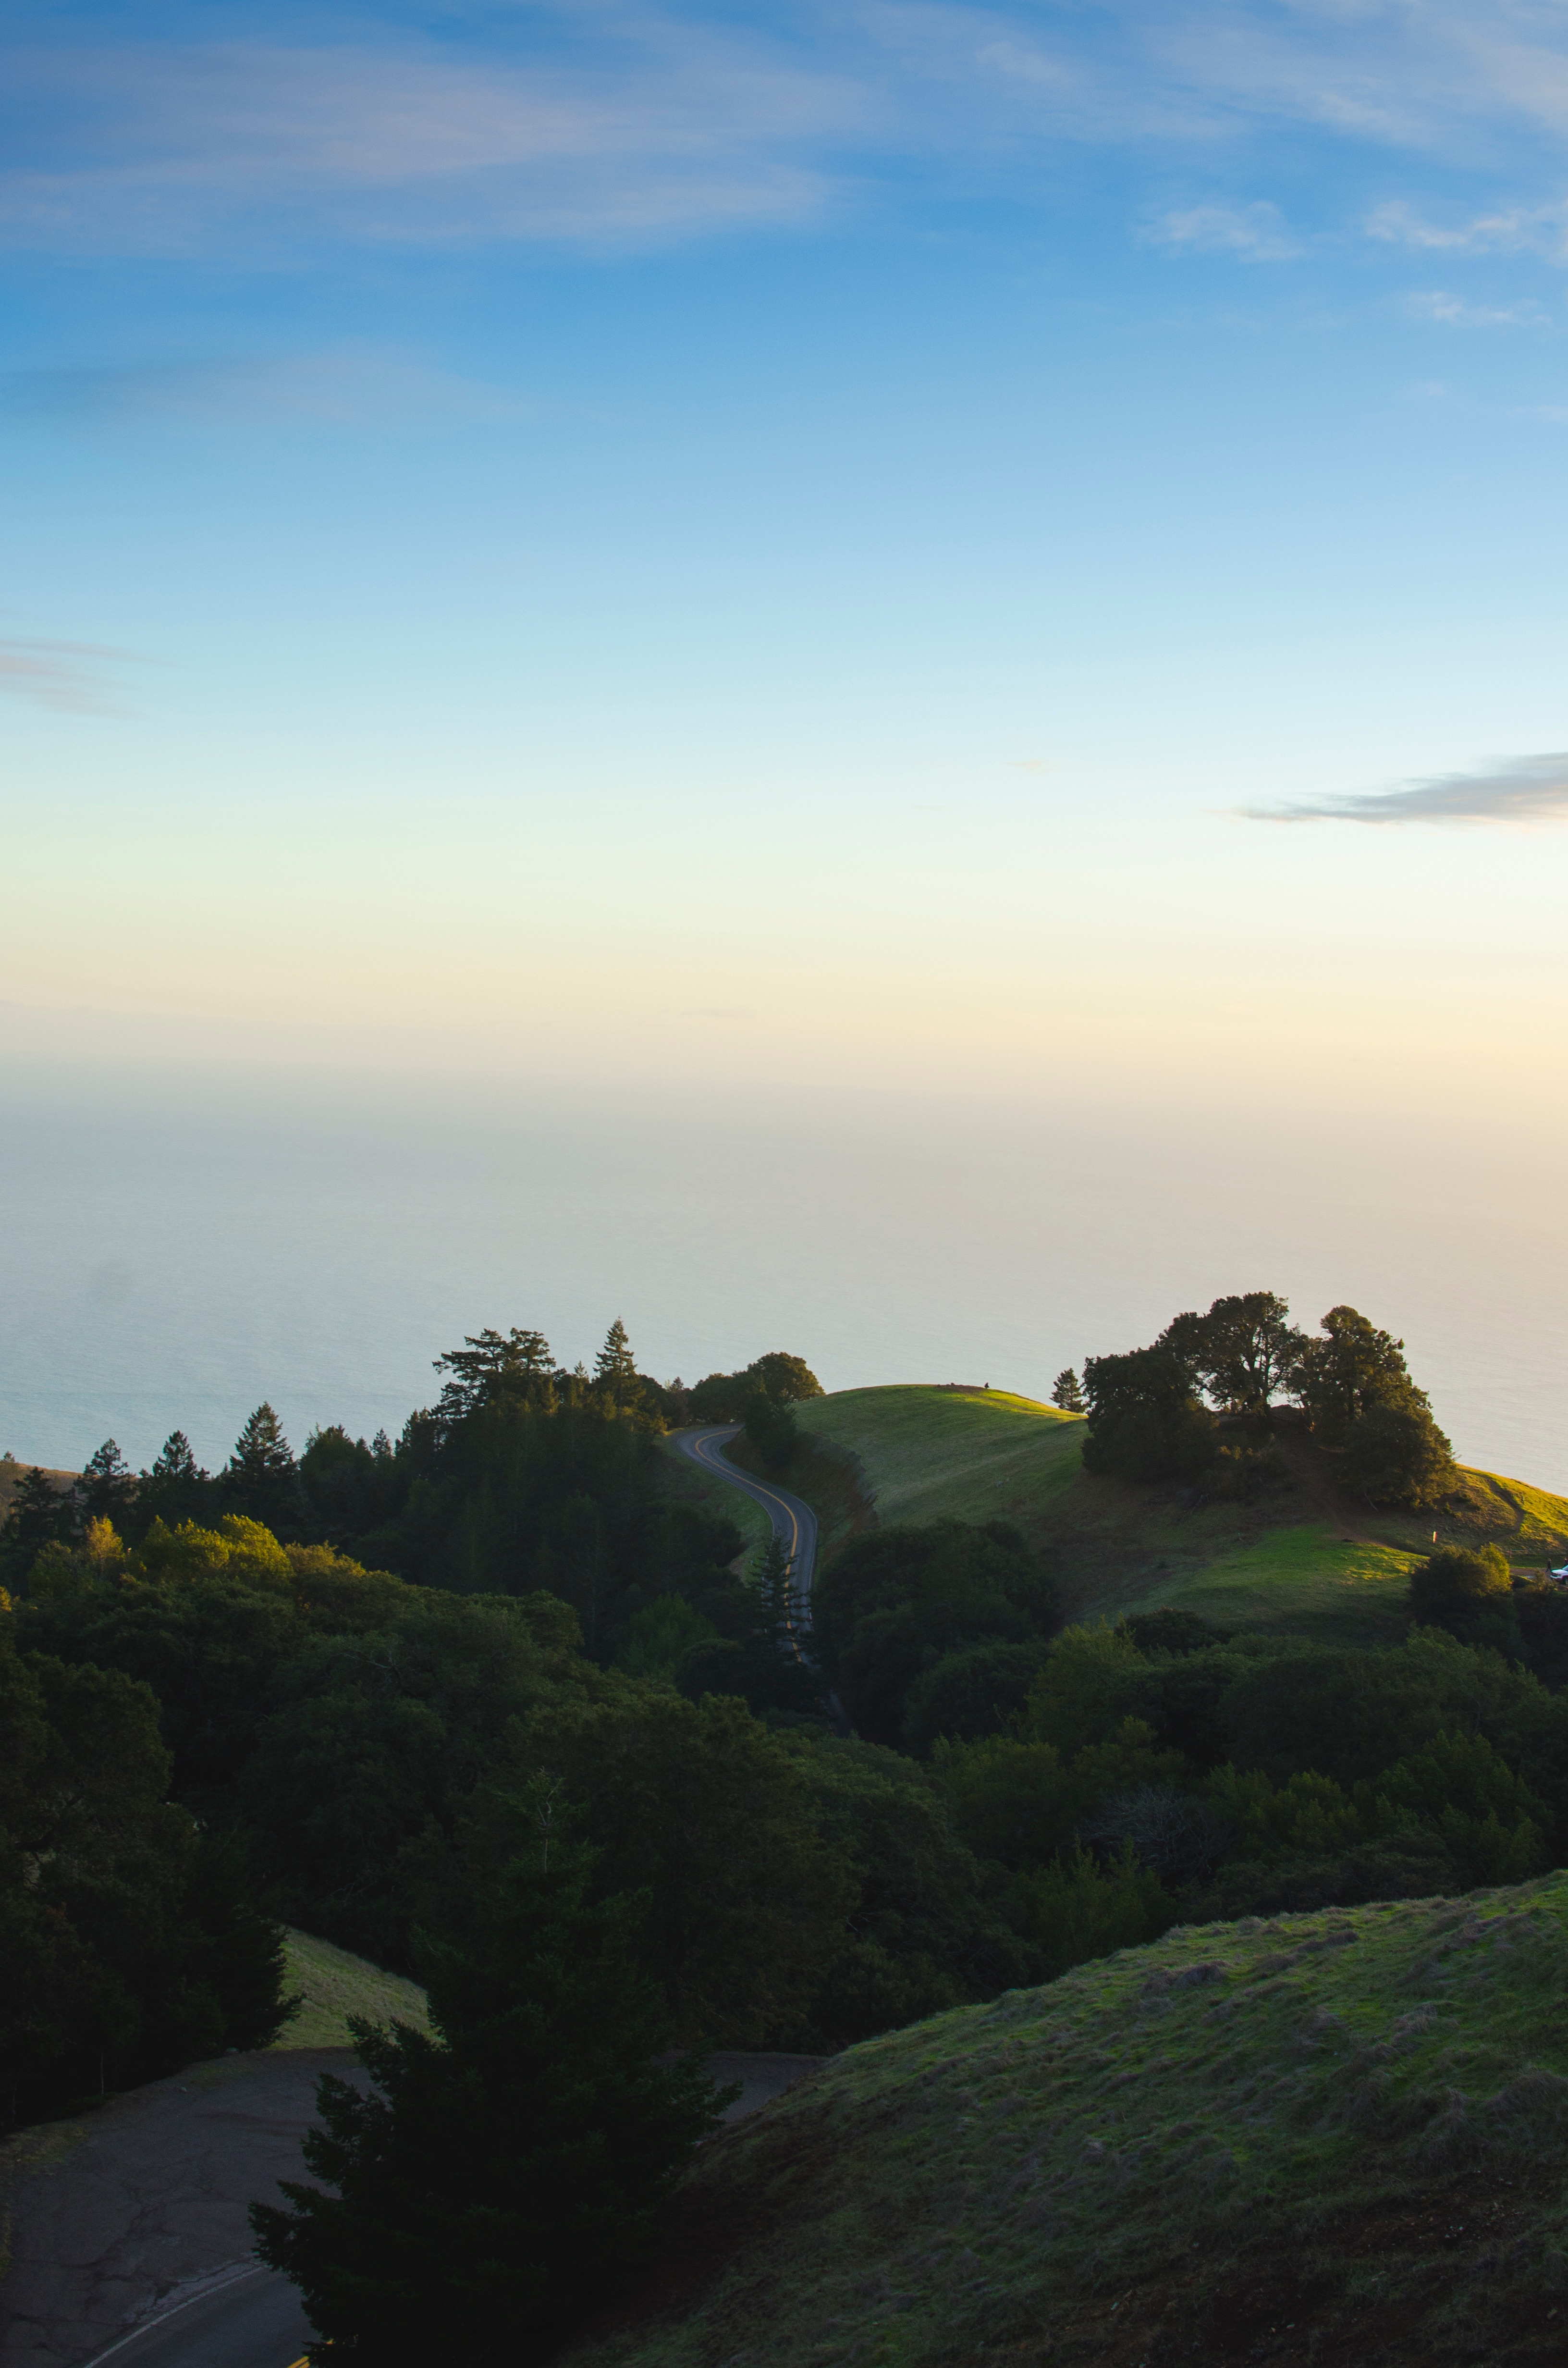
landscape, sea, coast, tree, nature, forest, grass, rock, horizon, mountain, cloud, sky, sunrise, sunset, road, mist, sunlight, morning, hill, dawn, mountain range, dusk, evening, reflection, winding, terrain, rural area, atmospheric phenomenon, mountainous landforms